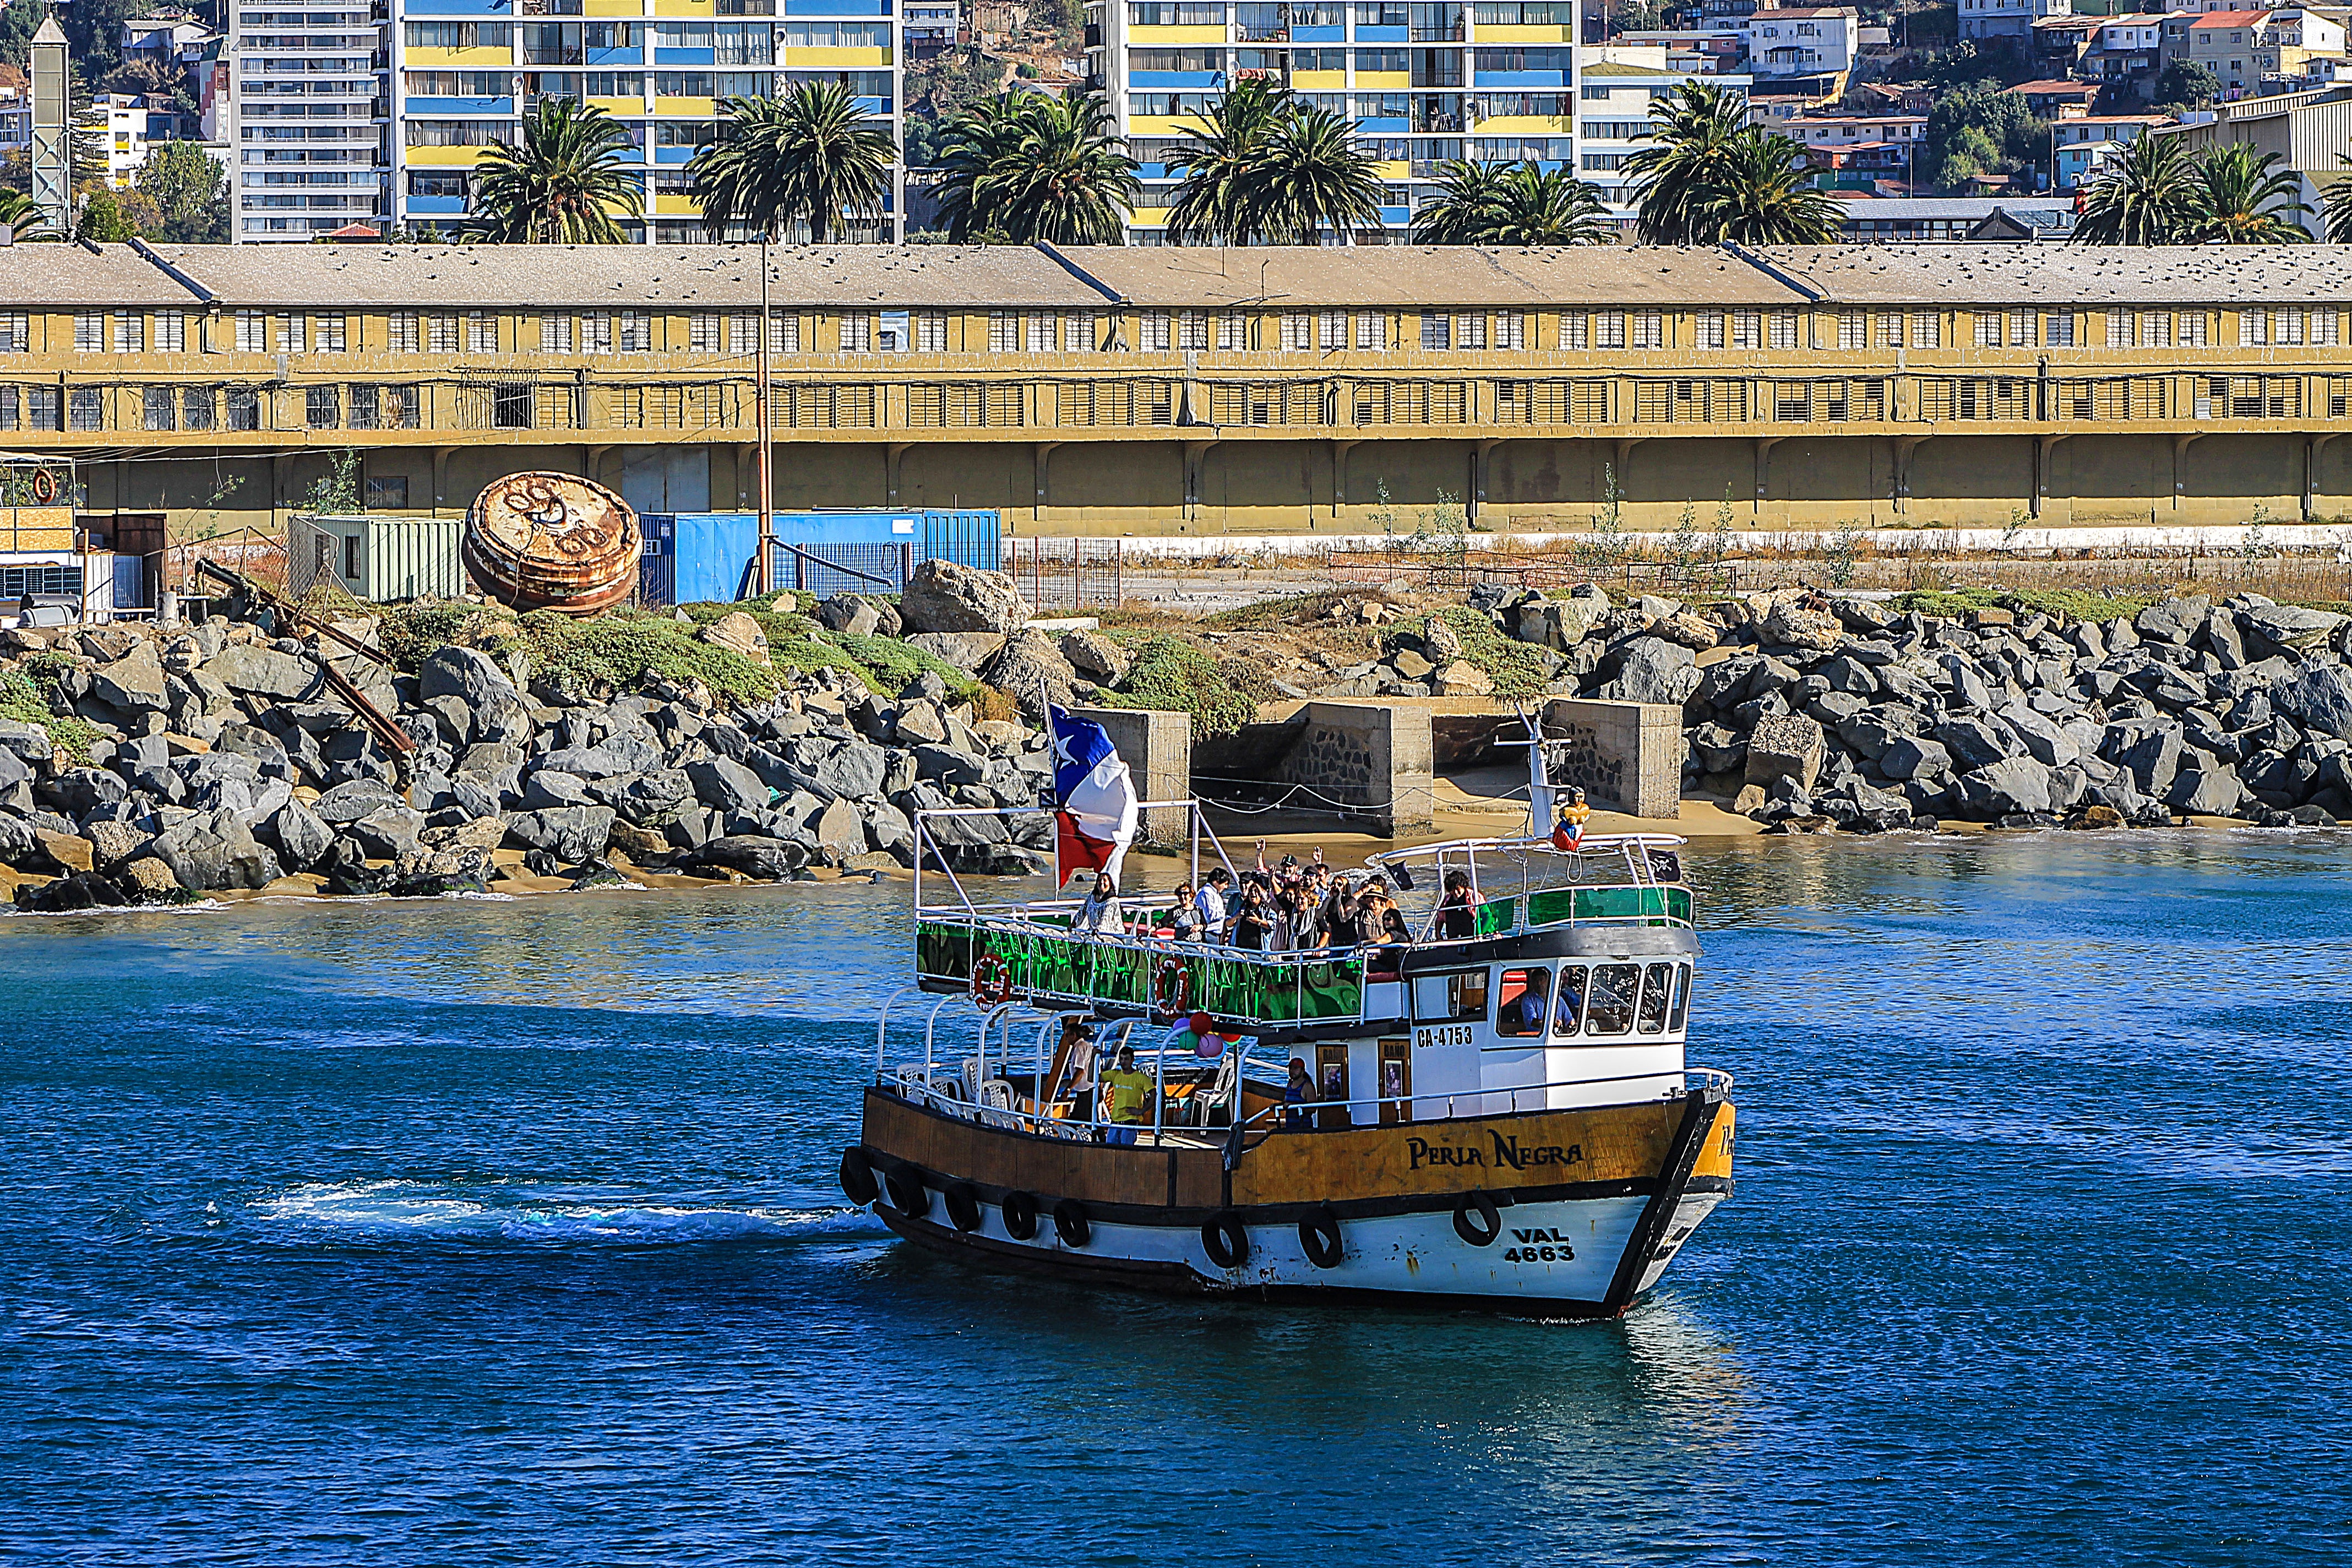
sea, water, sky, boat, river, ship, vehicle, harbor, tourism, waterway, chile, hills, boating, watercraft, baron dock